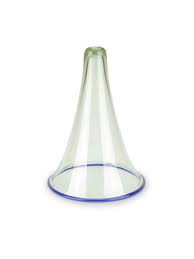
Waste category: glass